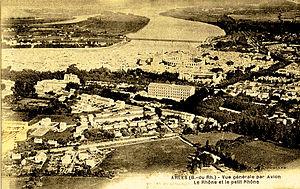
Vue aérienne d'Arles et Trinquetaille
Le Petit-Rhône est l'un des deux bras du delta du Rhône, qui marque la limite Ouest de la Camargue et du delta du Rhône.
Le Grand-Rhône est l'un des bras du delta du Rhône, qui marque la limite Est de la Camargue et du delta du Rhône.
Trinquetaille est un quartier d'Arles, situé dans le canton d'Arles-Ouest. Il fut particulièrement développé dans l’Antiquité, en raison de ses activités portuaires, comme en témoignent les nombreuses découvertes archéologiques. Son nom apparaît dans de nombreux textes anciens, les consuls d’Arles étant seigneurs de Trinquetaille.